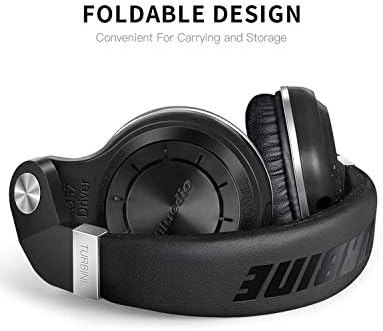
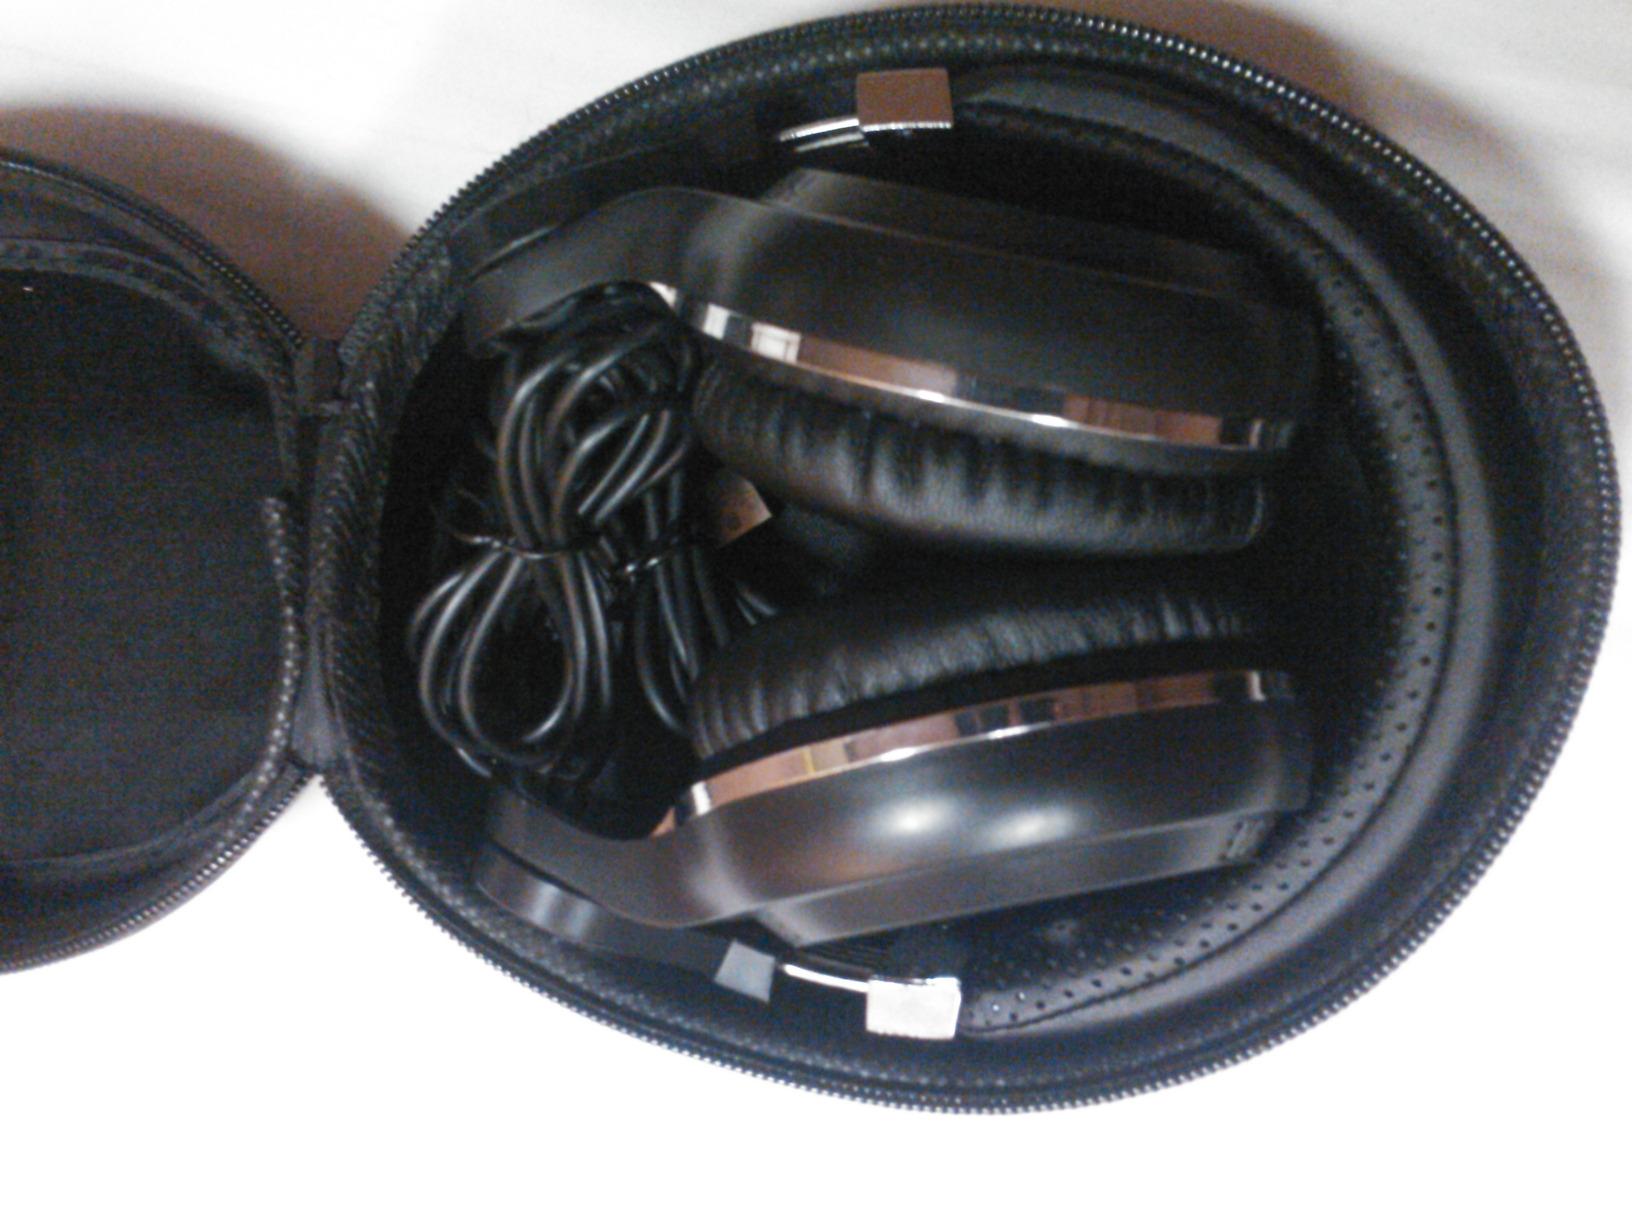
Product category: headphones
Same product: yes